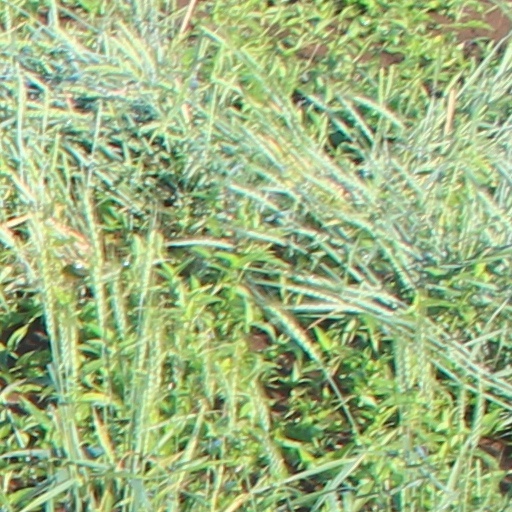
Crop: wheat